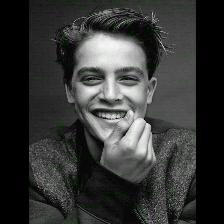
Label: Human